Jacques Guillemeau

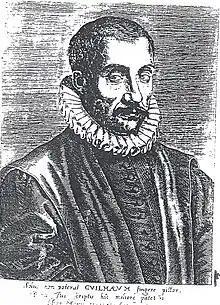
Drawing of Jacques Guillemeau (1550-1613)

Jacques Guillemeau (1550–1613) was a French surgeon from Orléans. He is credited for making pioneer contributions in the fields of obstetrics, ophthalmology and pediatrics.